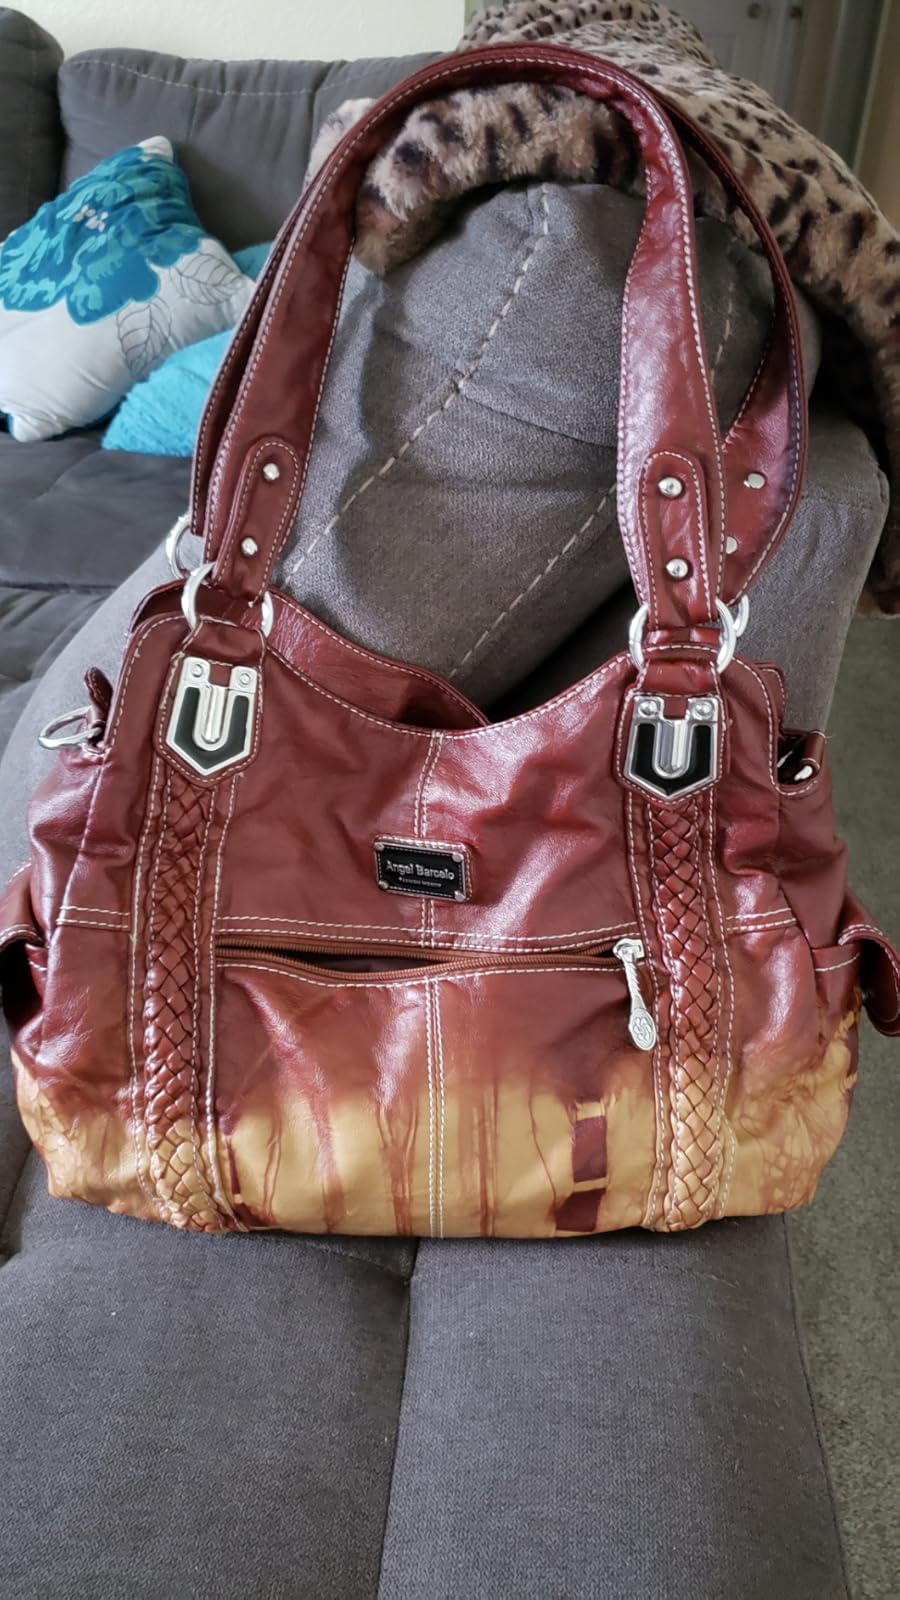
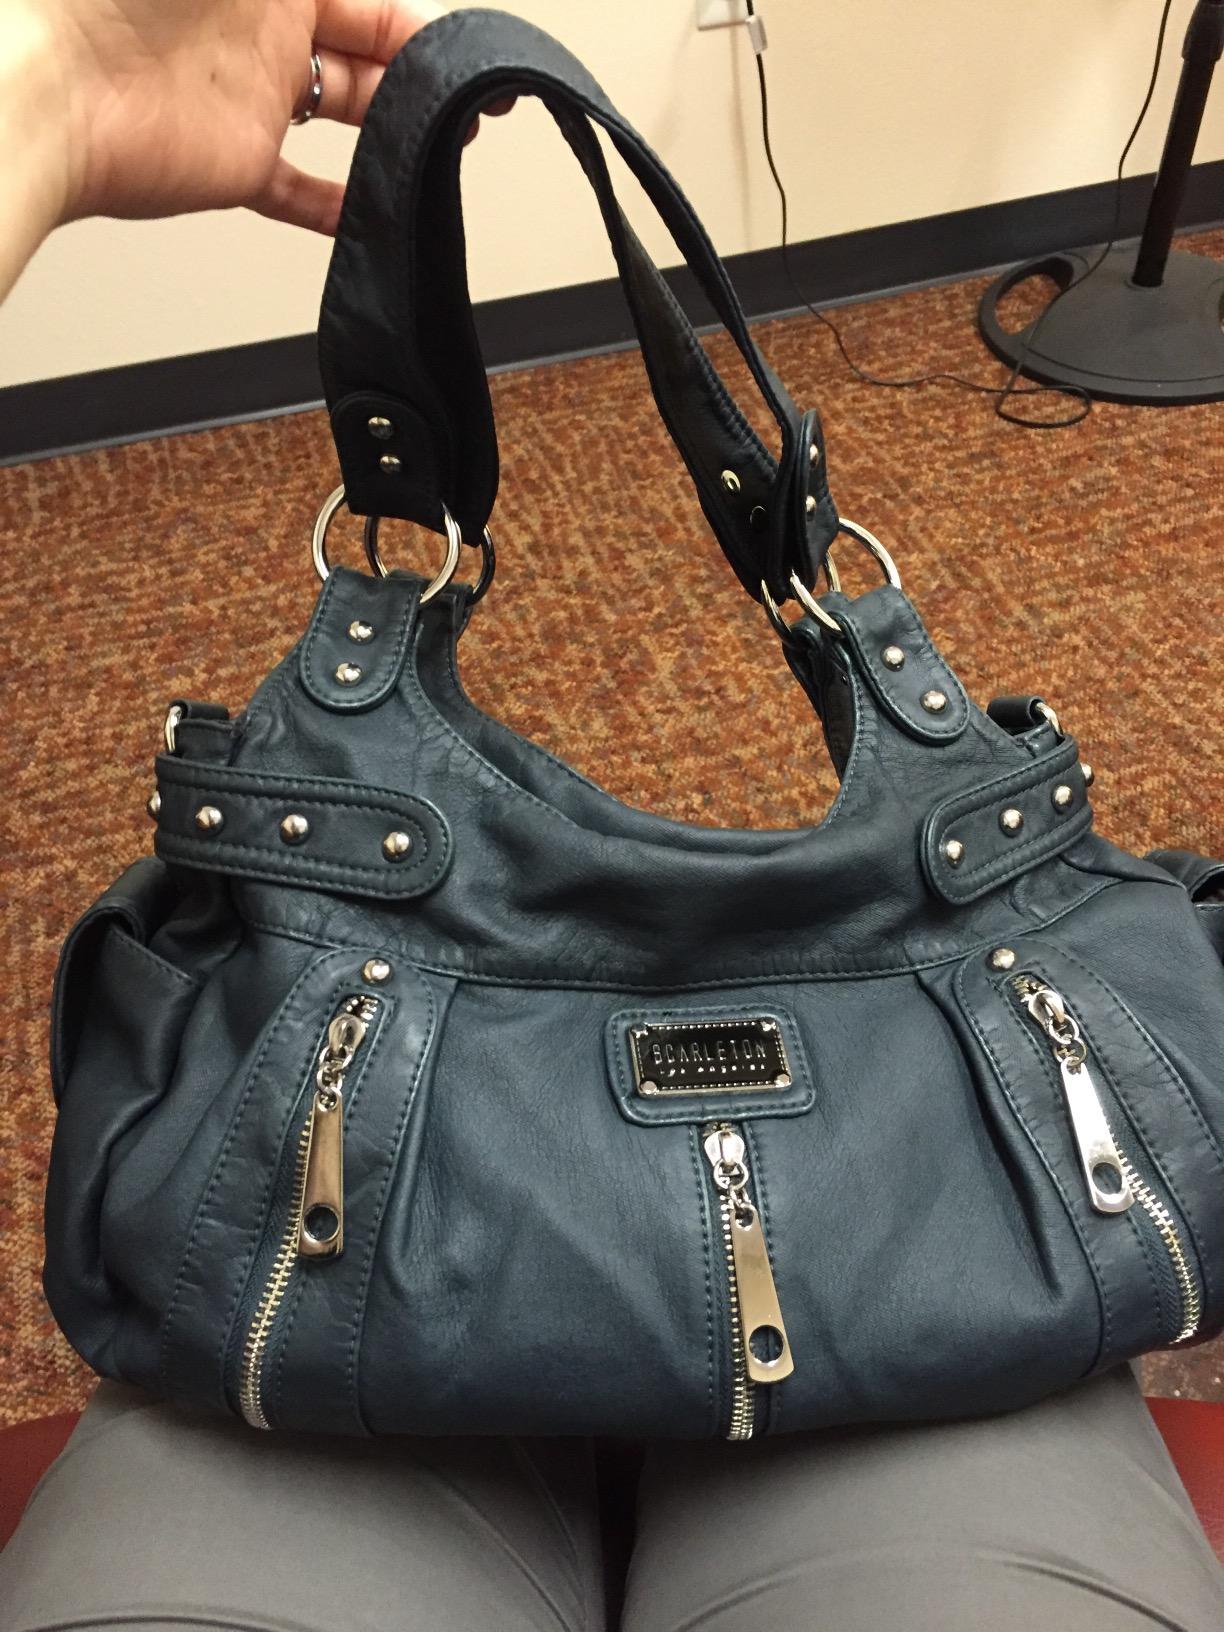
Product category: accessories_handbag
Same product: no